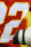
Number: 2